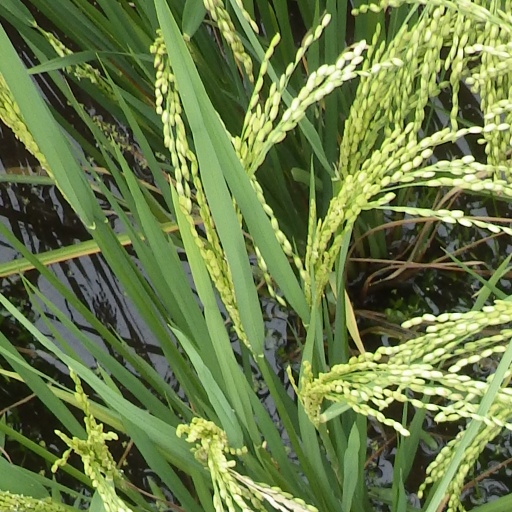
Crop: rice